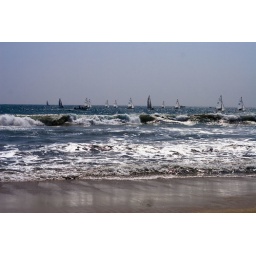
sail boat race in cali